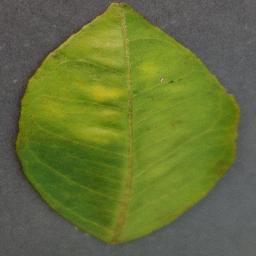
Label: Orange___Haunglongbing_(Citrus_greening)